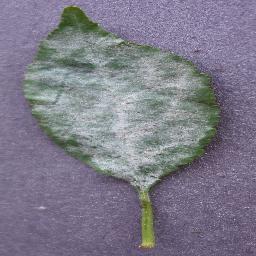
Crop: cherry
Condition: (including_sour)_powdery_mildew